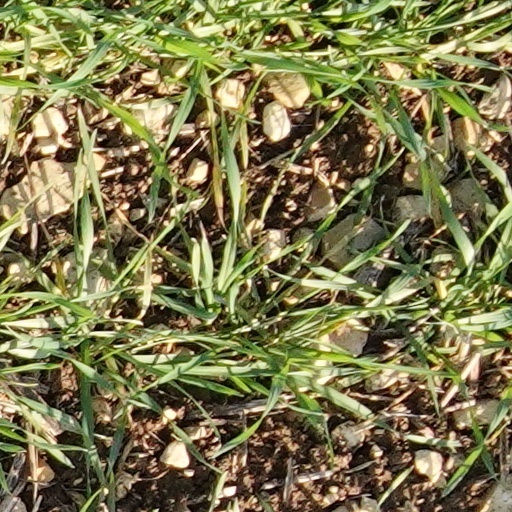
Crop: wheat